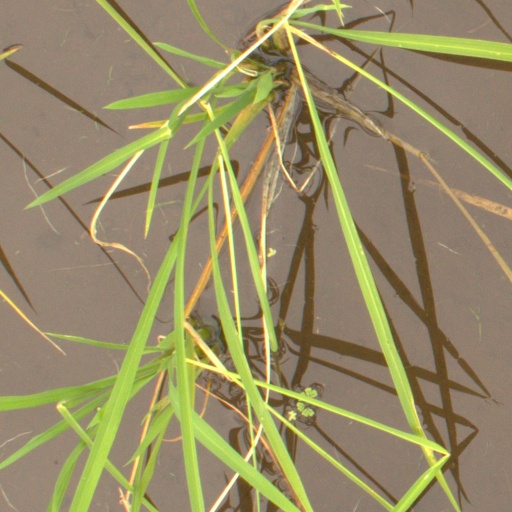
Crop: rice